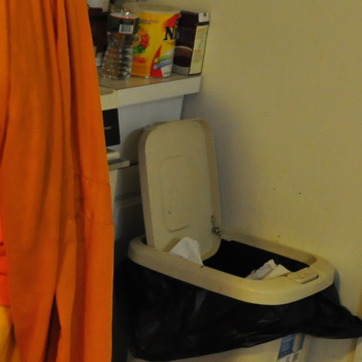
Material: plastic